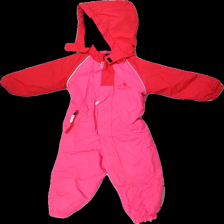
View: front
Type: Outerwear
Category: Children
Brand: Name It
Colors: Pink, Grey
Material: 100% nylon
Pattern: Logo print
Cut: Turtle neck
Size: 92
Season: All
Stains: Minor
Damage: smuts fläck
Damage location: bottom right
Damage 2: smutsigt
Damage 2 location: middle center
Damage 3: nopprigt
Damage 3 location: top center
Price range: <50
Recommended usage: Export
Description: overall